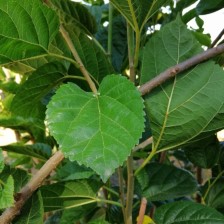
Variety: BlackAustralia